Mrčara

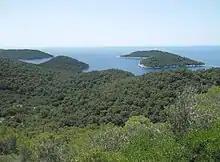
View on Mrčara from Prežba

A small jetty on the east coast of the island with a small seasonal restaurant services boat traffic.